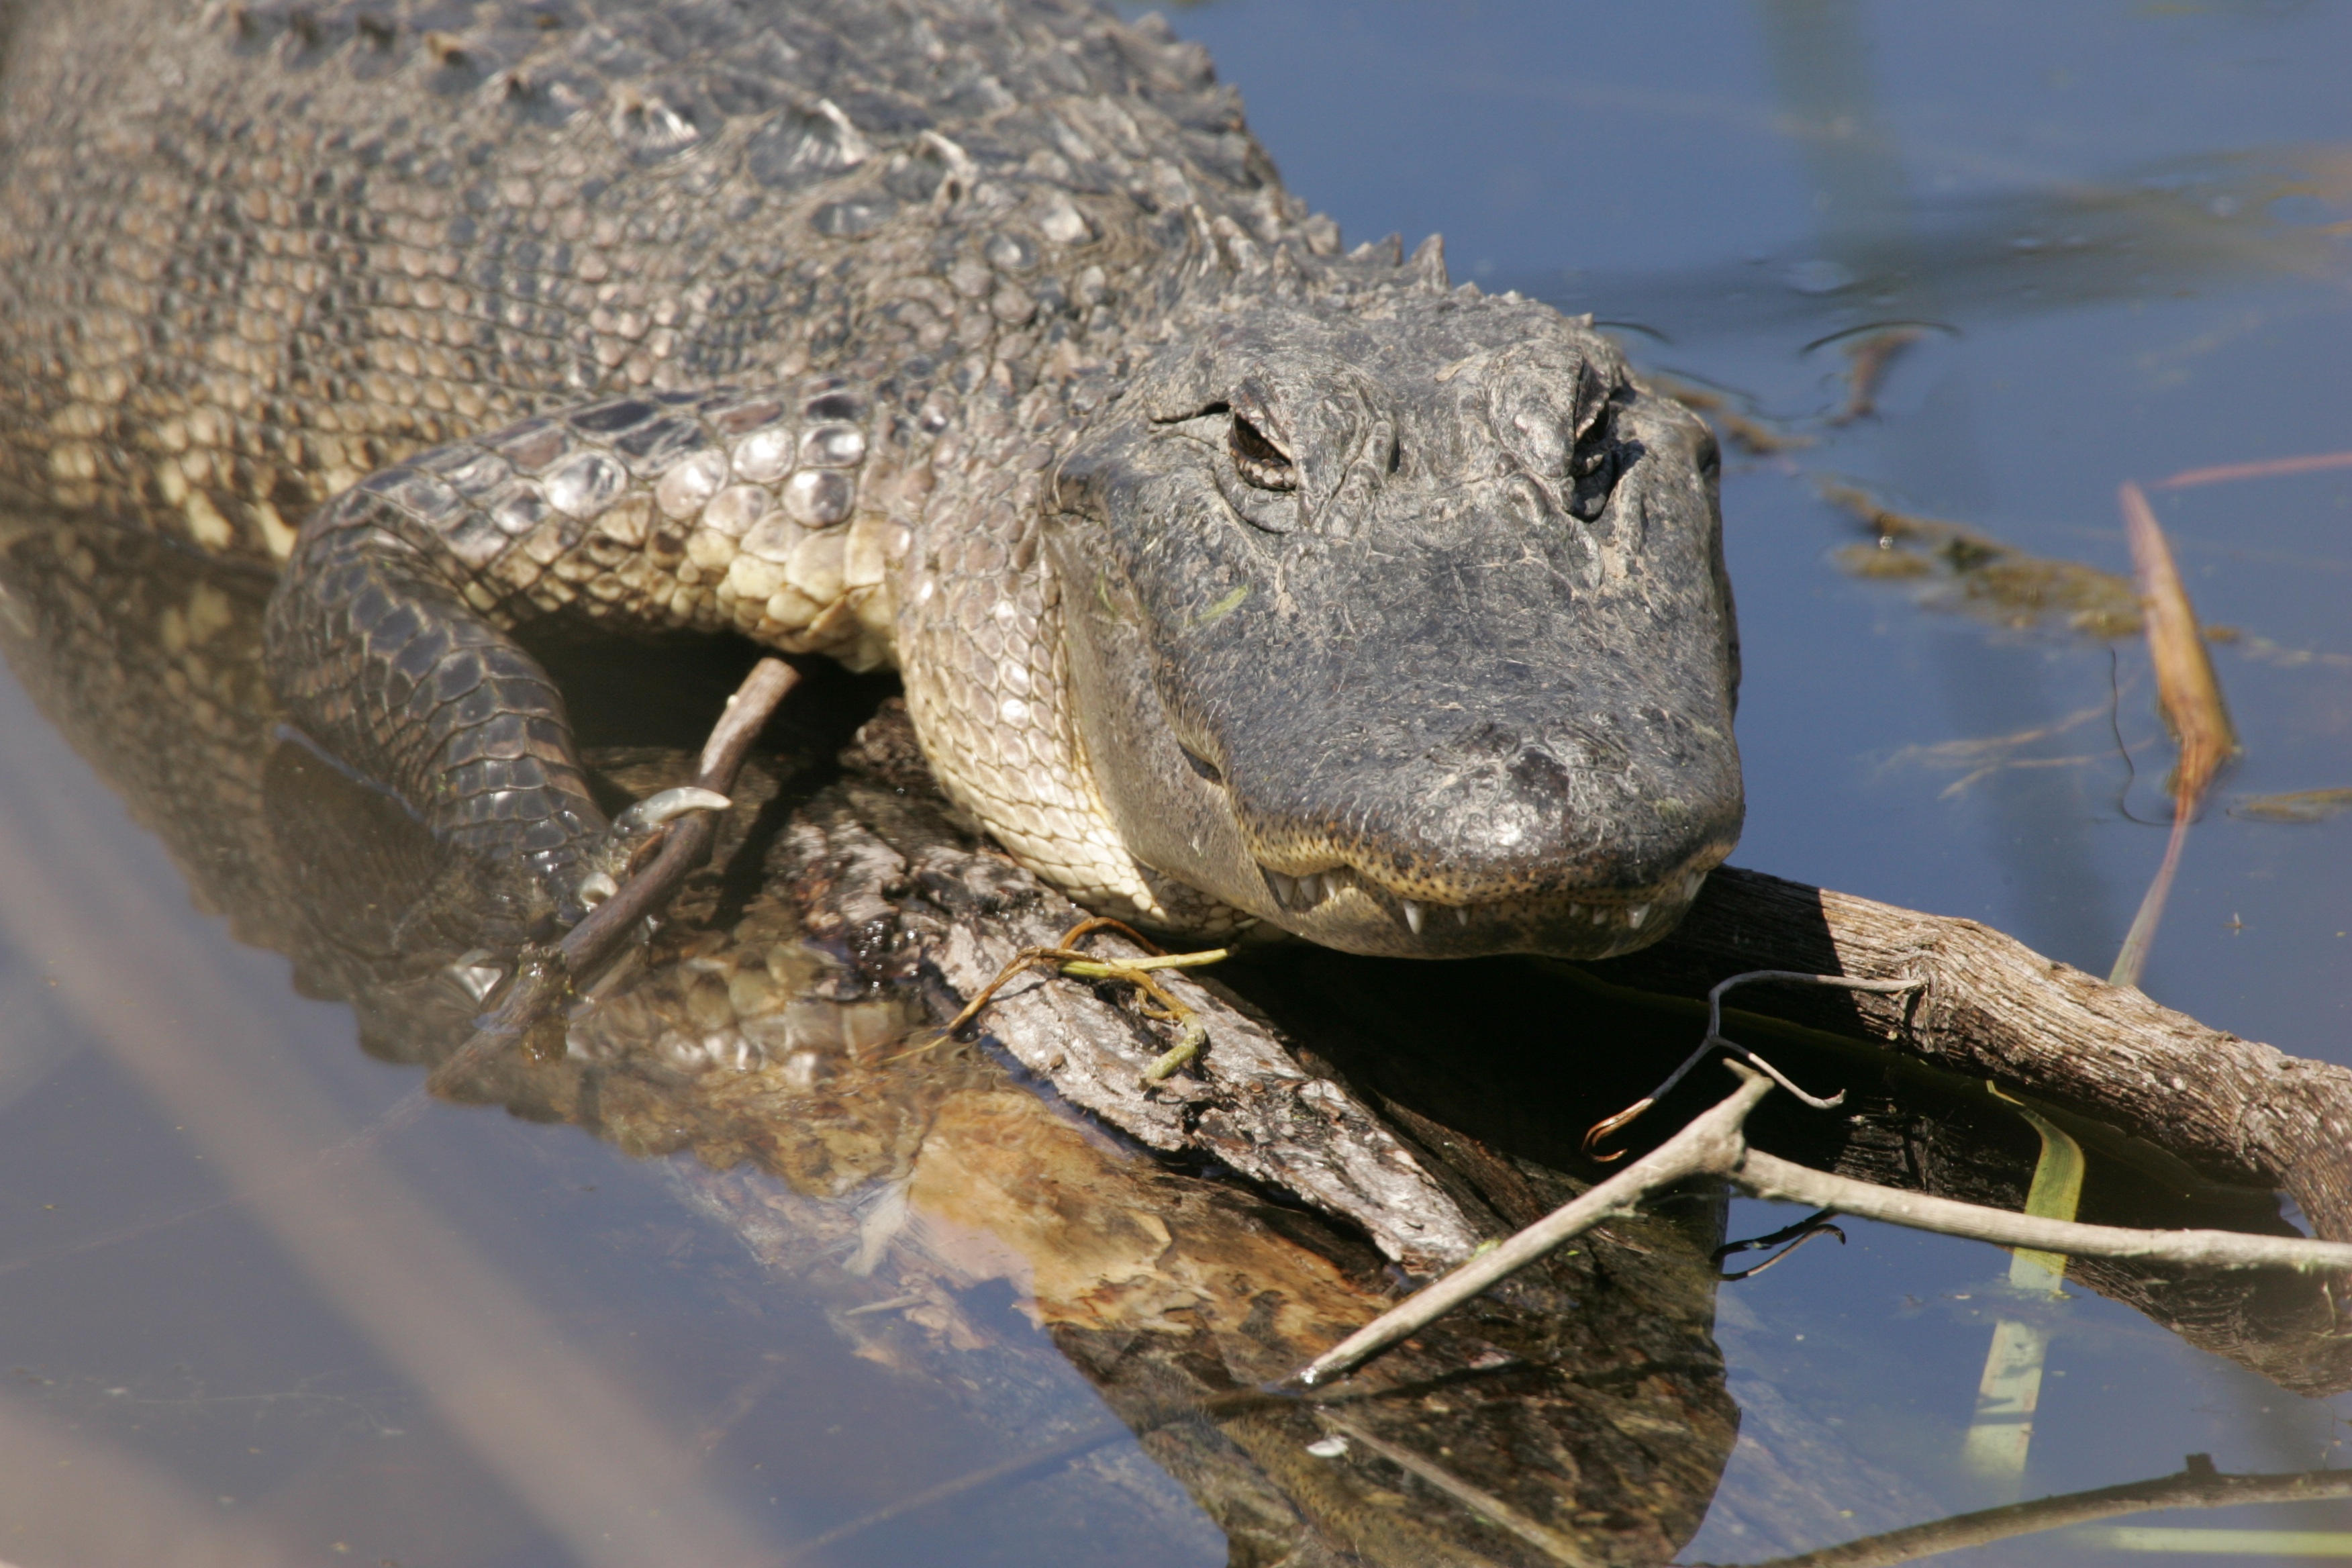
water, nature, swamp, animal, wildlife, wild, portrait, predator, reptile, amphibian, fauna, crocodile, alligator, outdoors, vertebrate, resting, gator, sunning, crocodilia, american alligator, nile crocodile